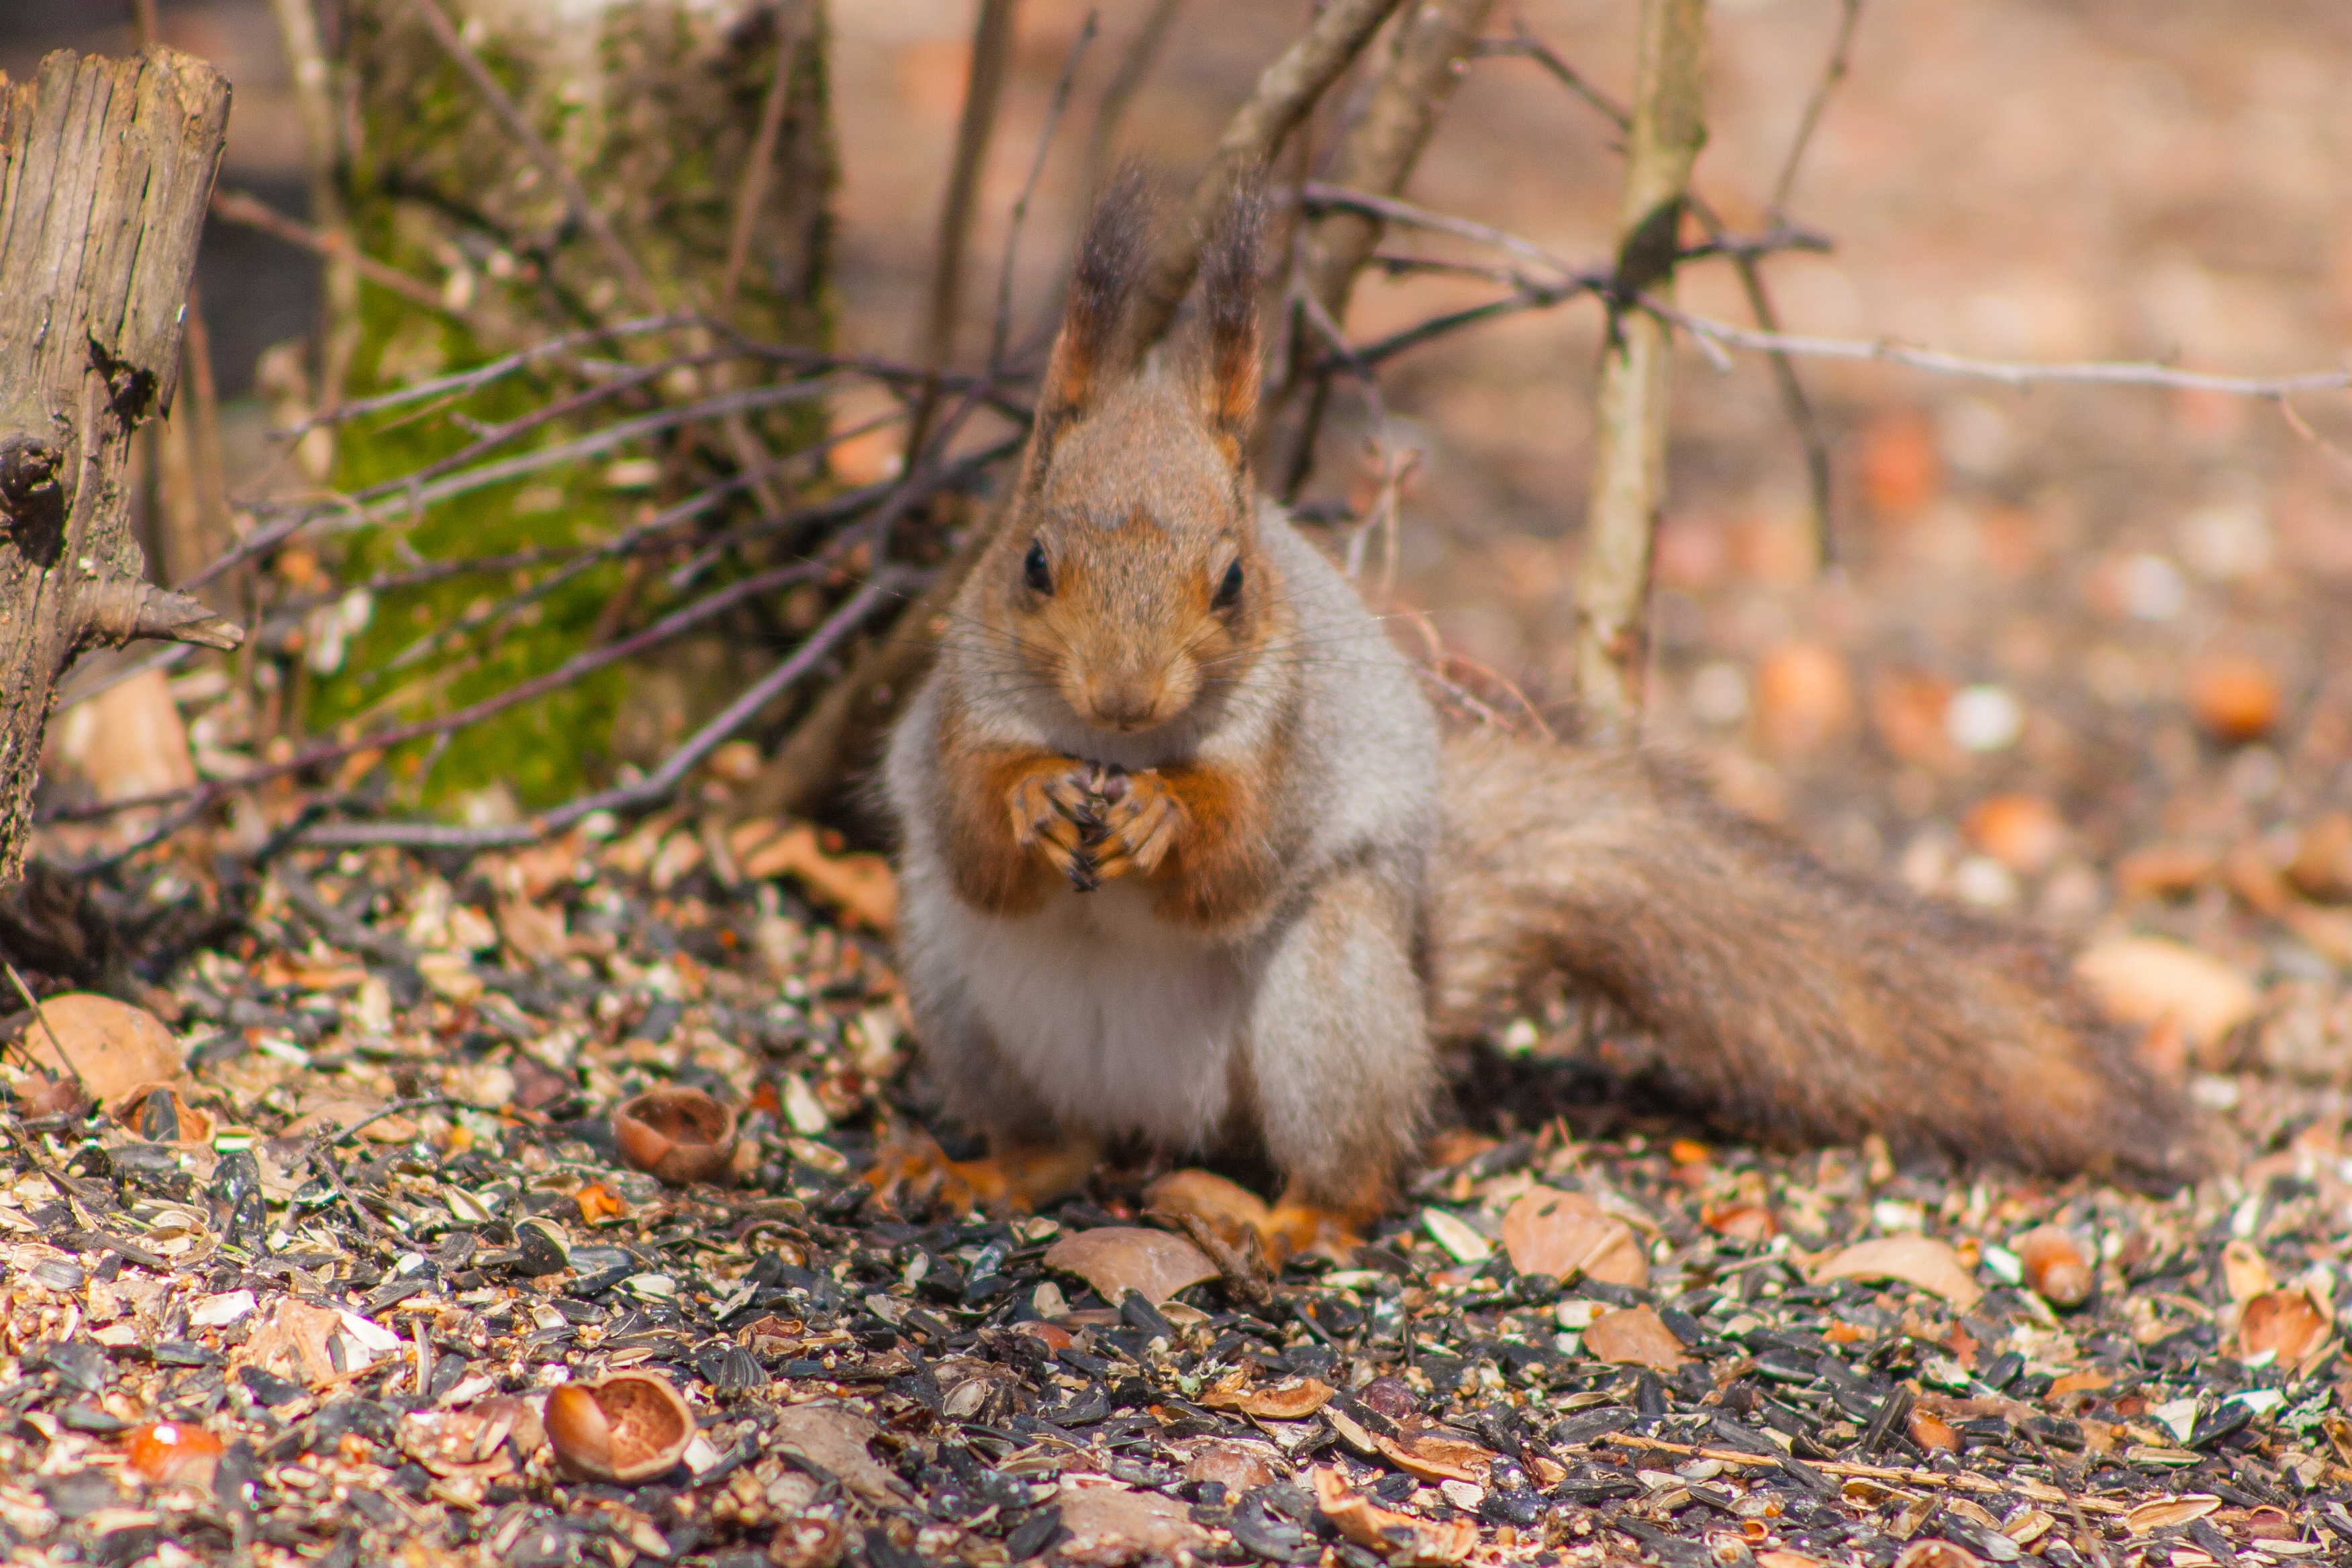
images, plant, branch, wood, rodent, squirrel, fawn, grass, whiskers, grey squirrel, terrestrial animal, trunk, fox squirrel, ground squirrels, tail, snout, twig, fur, tree, claw, wildlife, Douglas squirrel, deciduous, soil, paw, Eurasian Red Squirrel, autumn, woodland